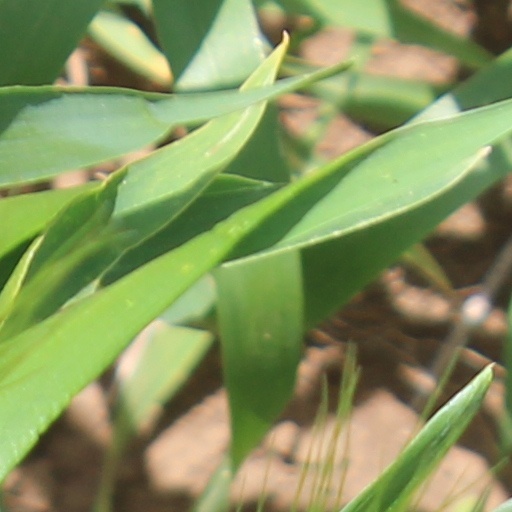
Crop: wheat